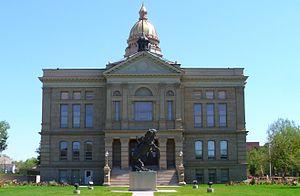
Façade ouest du Capitole d'Etat du Wyoming
Le Capitole de l'État du Wyoming est le siège de la législature du Wyoming et du Bureau du gouverneur. Construit entre 1886 et 1890, le Capitole est situé à Cheyenne, capitale de l'État. Il est classé en tant que National Historic Landmark en 1987.